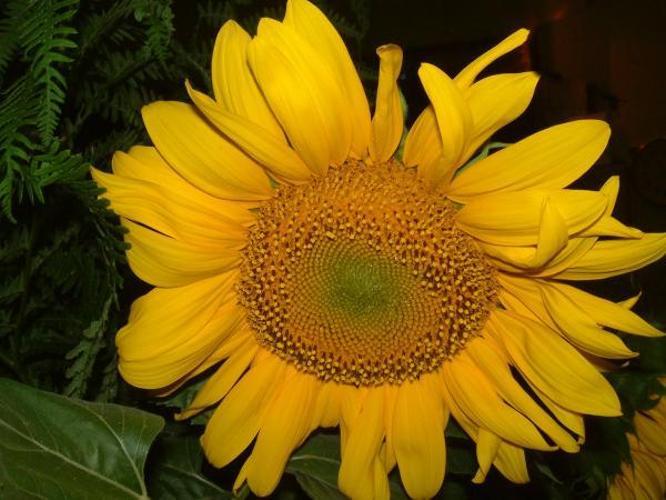
Flower: Sunflower